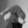
ASL letter: Q